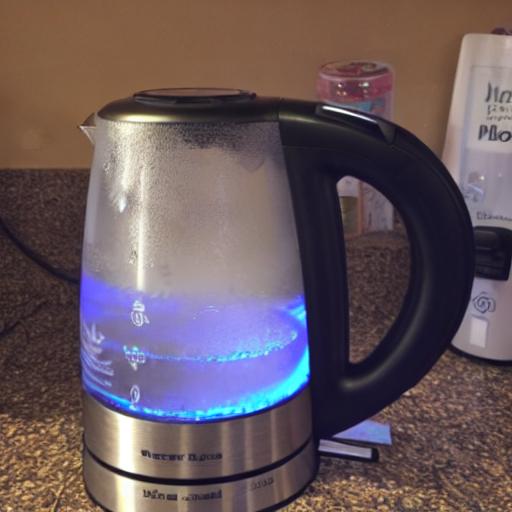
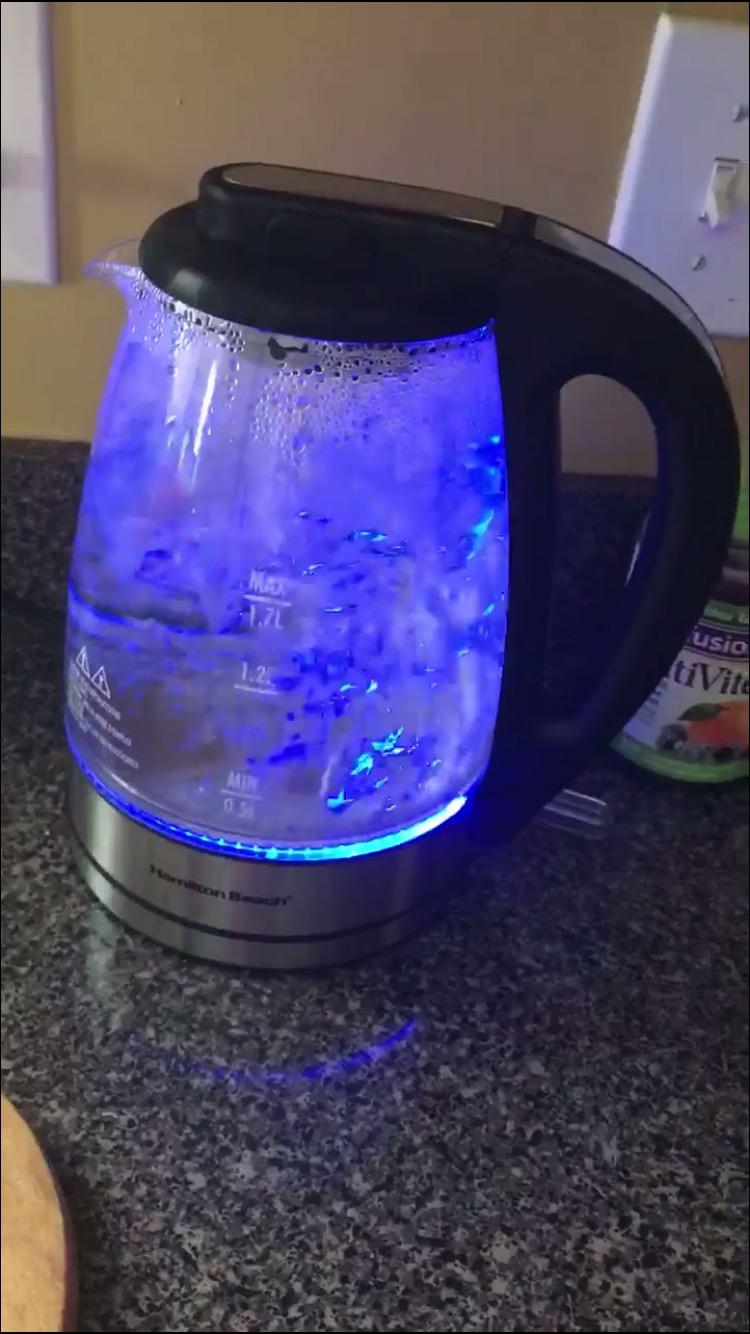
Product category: items_kettle
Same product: no